Greenfield, Iowa

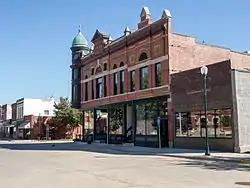
The E. E. Warren Opera House in 2013

Greenfield's unique Courthouse, built in Romanesque style and listed on the National Register of Historic Places in 1981, was constructed in 1891 after the original was destroyed in a fire. The Courthouse was designed by S. E. Maxon. The country's wars have taken their toll on artifacts surrounding the structure. A gazebo on the south lawn was burned during a World War I victory celebration and cannon that once decorated both entrances were melted down during a World War II scrap iron drive.